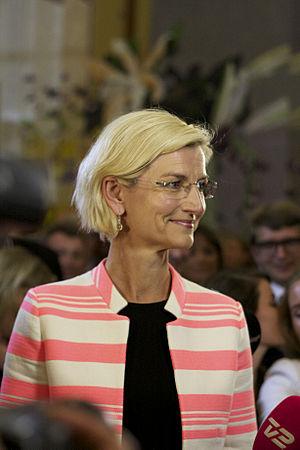
Ulla Tørnæs, née à Esbjerg le 4 septembre 1962, est une femme politique danoise membre de Venstre.